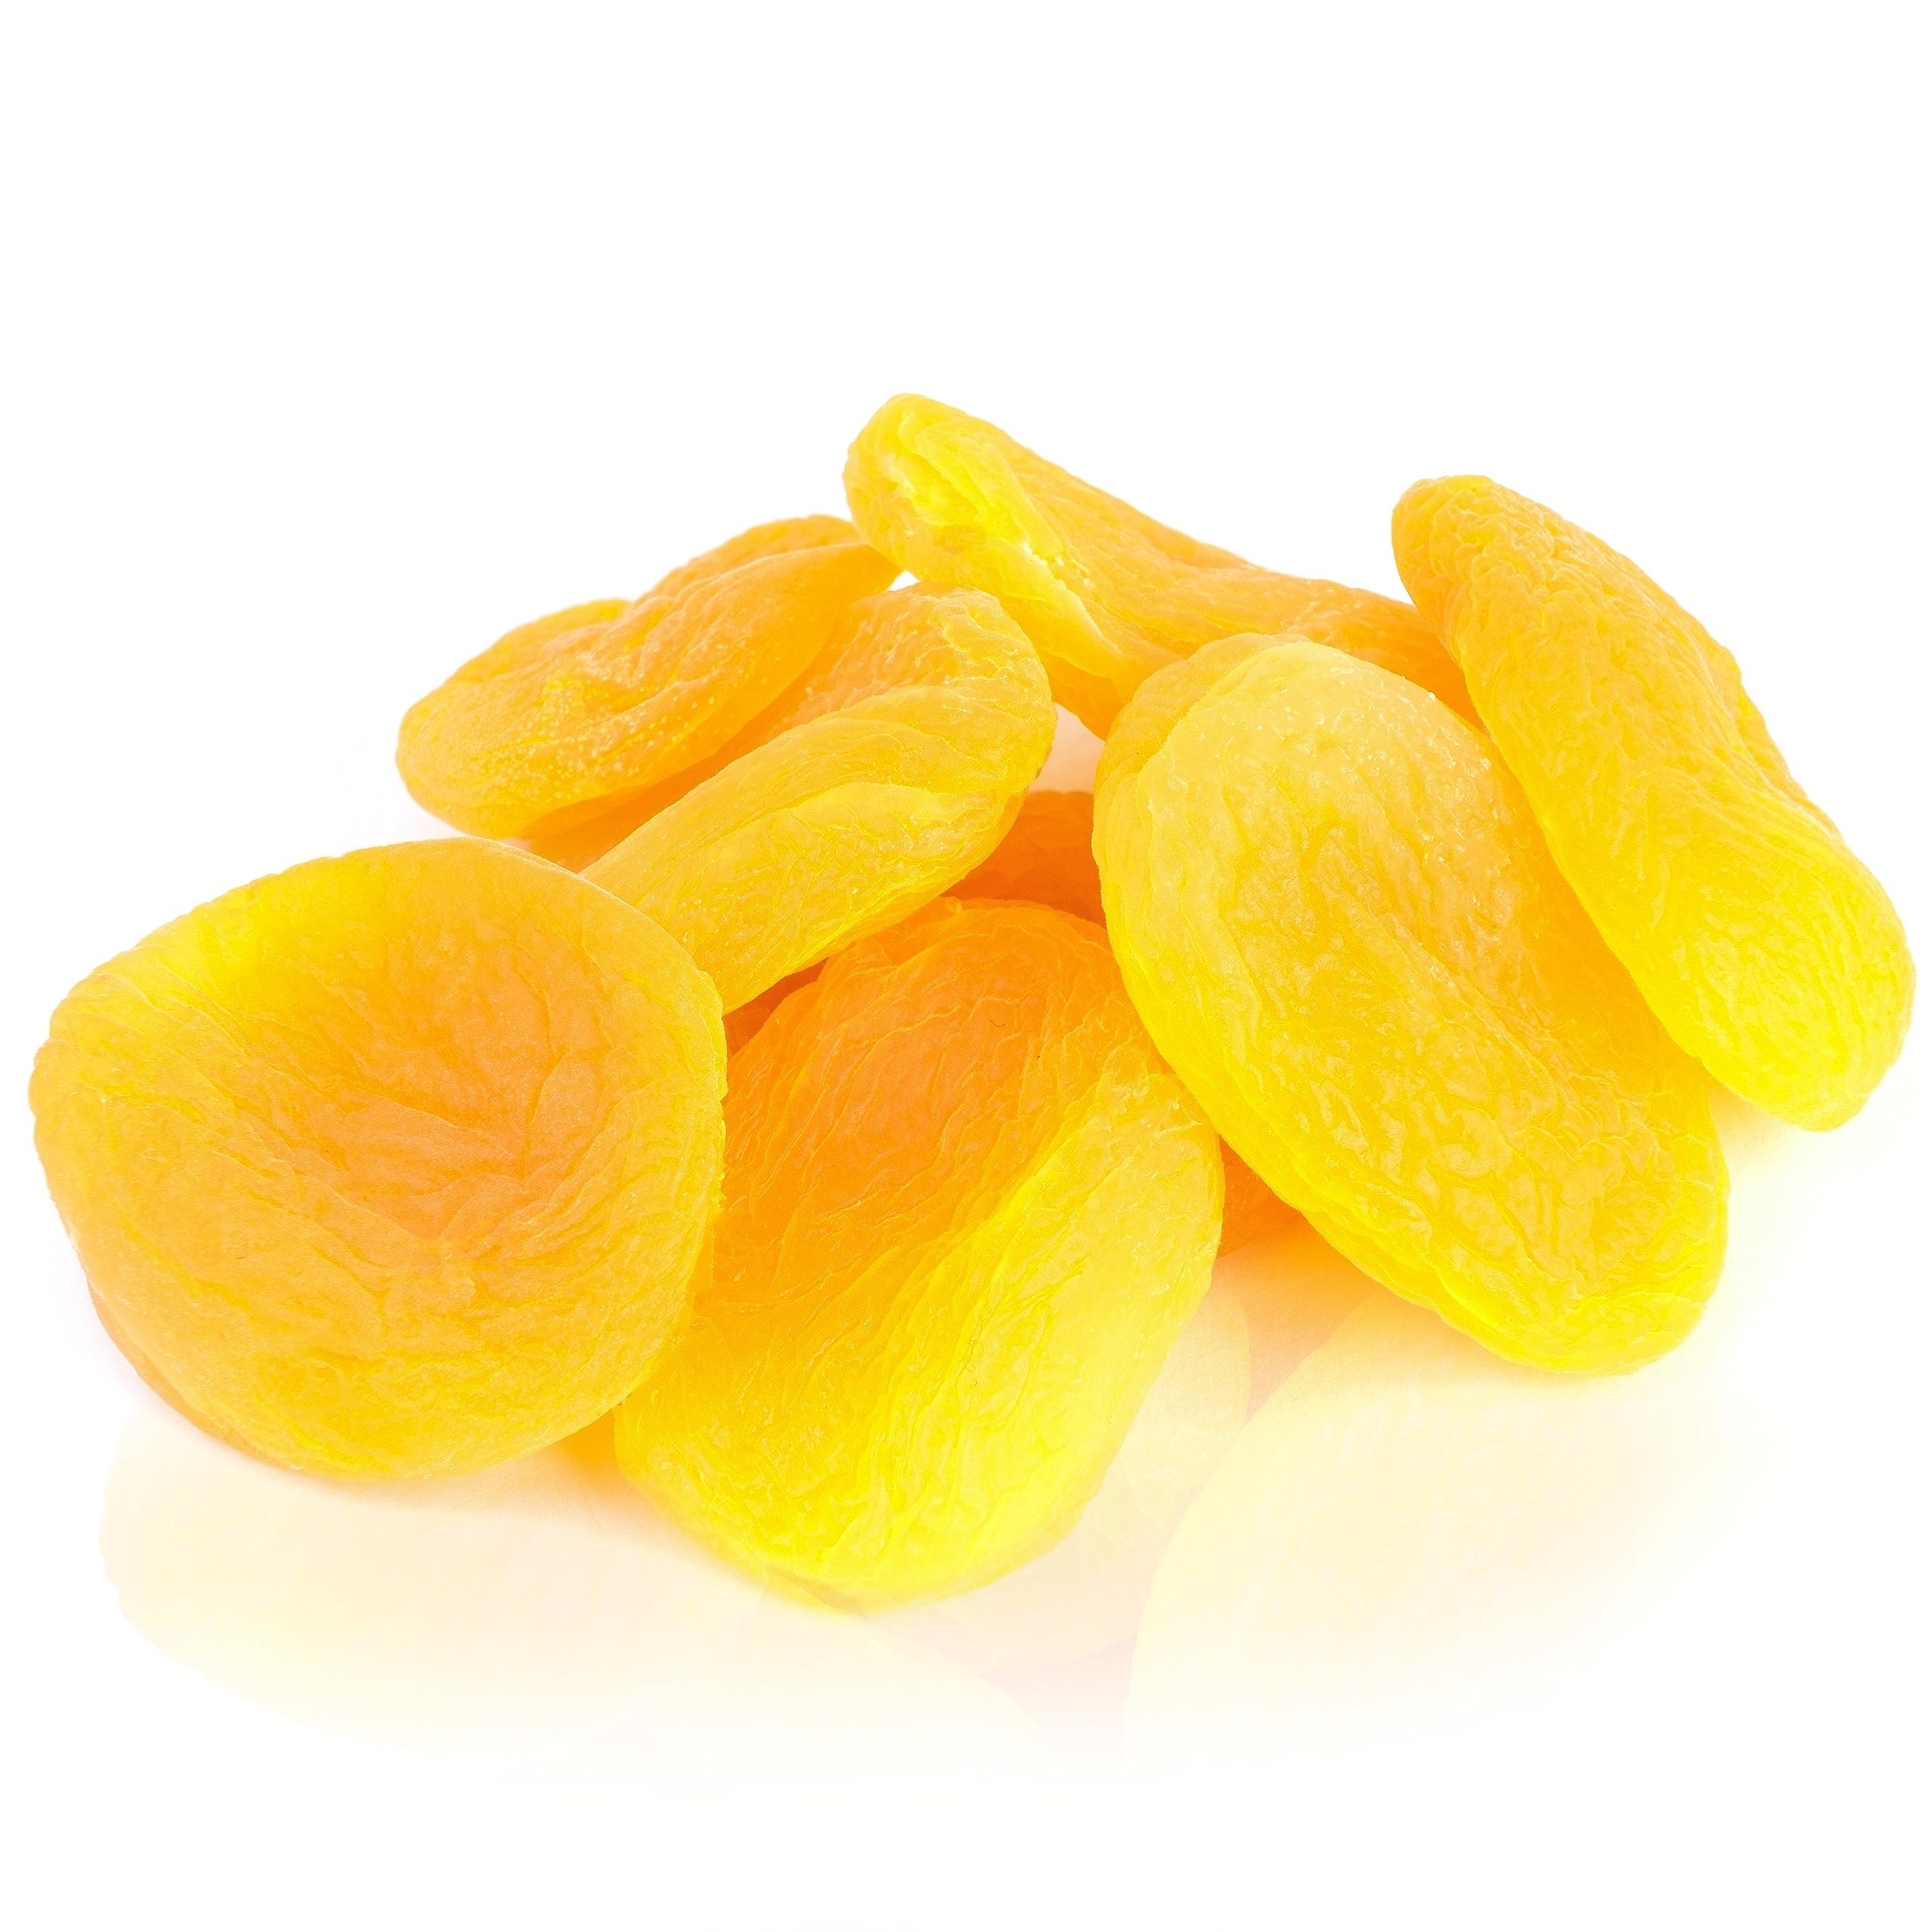
Item Name: Anna and Sarah Dried Turkish Apricots in Resealable Bag, 1lb 1 Pack
Bullet Point 1: DRIED JUMBO-SIZE APRICOTS: Natural source of energy, the best quality Turkish Malatya Apricots. Always better option to stop food cravings. Comes in a resealable bag and always fresh!
Bullet Point 2: NUTRITIOUS HEALTHY SNACKS: High in fiber, rich source of antioxidants, vitamin A, potassium, magnesium and iron. Suitable for vegetarian, vegan, raw diets and good for weight control.
Bullet Point 3: NO SUGAR ADDED: Natural taste, suitable for vegetarian, vegan, raw diets and good for weight control.
Bullet Point 4: STORAGE INSTRUCTIONS: Store in a cool, dry area; after opening, place in tightly sealed airtight or heavy-duty plastic bag. Refrigeration is recommended in hot, humid environments.
Bullet Point 5: COUNTRY OF ORIGIN: Malatya, TURKEY. - Anna and Sarah brings healthy snacks and super nutritious nuts and dried fruits from nature into your bags and onto your table.
Value: 16.0
Unit: Ounce

Price: 18.28